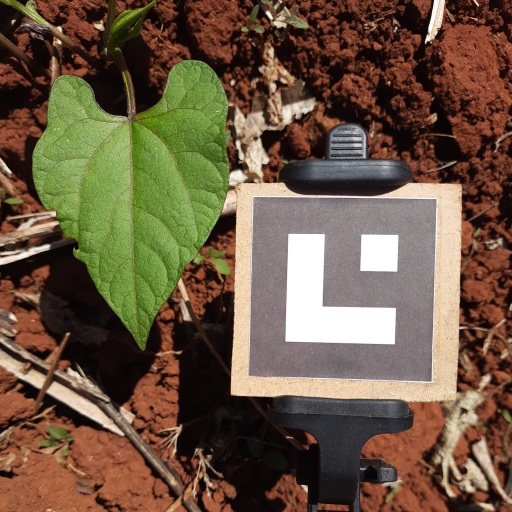
Observations: flat surface, eating holes in the edge, under sunlight